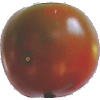
Label: Tomato Maroon 1